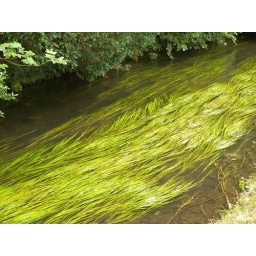
Loved the look of the green water plants here in the stream as it flows past the abbey ruins.